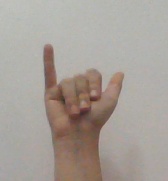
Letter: ya